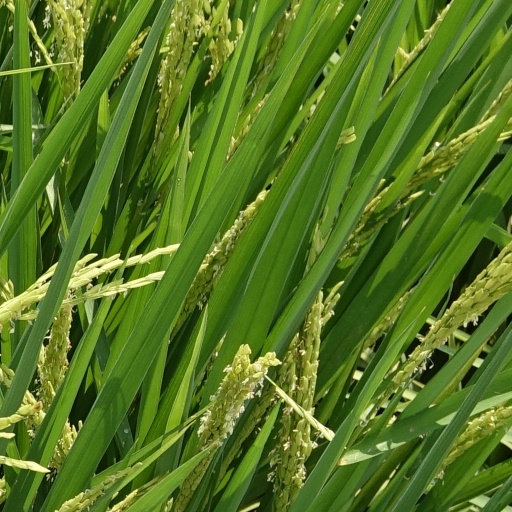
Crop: rice